Colorado War

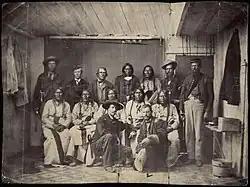
The Camp Weld Conference, September 28, 1864, with the Cheyenne and Arapaho. Major Wynkoop is kneeling left. Black Kettle is third from the left in the middle row.

In March 1864, there was little indication that an Indian War in Colorado was about to begin. The U.S. army was planning to withdraw many of its units from the Great Plains to fight the Confederacy in the Civil War. On April 9, however, Colonel John Chivington, commander of the Colorado volunteers, reported that Indians had stolen 175 head of cattle from whites. The Cheyenne later stated that they found cattle wandering freely on the plains and took them to their camps. Lt. George Eayre with soldiers and a howitzer was despatched to recover the cattle. On April 12, Eayre encountered a band of Cheyenne. A fight ensued in which a soldier was killed. Eayre burned the seventy tipis of a nearby encampment and returned to Denver with 20 head of cattle. This fight took place near the headwaters of the Republican River.